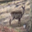
Label: deer